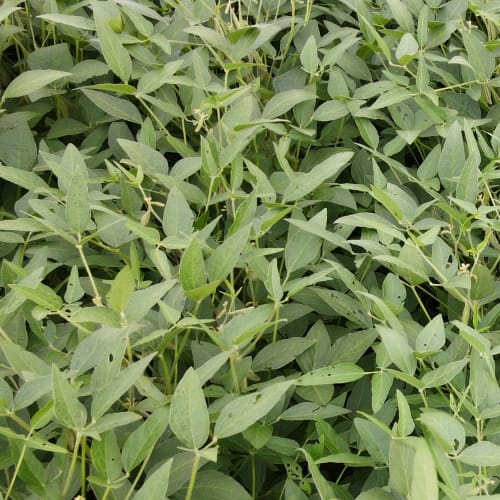
Label: Caterpillar